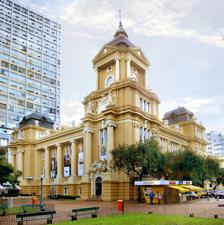
Building: Rio Grande do Sul Museum of Art
Country: Brazil
Year built: 1954
Art museum in Rio Grande do Sul, Brazil Main façade The Rio Grande do Sul Museum of Art (in Portuguese : Museu de Arte do Rio Grande do Sul Ado Malagoli - MARGS ) is an art museum in the State of Rio Grande do Sul . It is located in the centre of Porto Alegre . Its eclectic building, national heritage, is one of the most noteworthy historic buildings in Porto Alegre. Its design is usually attributed to Theodor Wiederspahn , a German-Brazilian architect , although important local historian and artist Fernando Corona ascribes it to Germano Gundlach. History The museum was formally created by the state government through Decree 5065 , in 1954, without any seat or collection. Soon afterwards the state Secretary of Culture, José Mariano de Freitas Beck, invited Ado Malagoli , a renowned painter born in São Paulo who had just arrived in Porto Alegre in order to teach at the Institute of Fine Arts, to lead the organization and establishment of the museum. Malagoli started gathering some paintings dispersed among the state institutions and, provided with funds, purchased other pieces in São Paulo, mainly of stars of Brazilian painting as well as of some European authors, and in Rio Grande do Sul, from local contemporary artists. The museum finally opened to the public in 1955, installed in the foyer of São Pedro Theatre , showing those first acquisitions, some 120 pieces. In the 1960s the museum moved to an apartment on Salgado Filho Street, and in 1978 to its current building, which was adapted to receive staff and collection. At this time the collection had expanded to comprise over one thousand works, most of them donated, since the state funds ceased to be granted after Malagoli resigned in 1959. In the 90's the building underwent major restoration and renewal of its equipment, becoming able to receive international exhibitions, like as tapestries from Musée d'Orsay , paintings from the Uffizi and Museu Nacional de Belas Artes , pieces of decorative art from the Petit Palais , and other important institutions. Collections The museum currently houses a collection of over 2,600 objects of nearly all kinds of visual arts. The collection's core is formed by art from Rio Grande do Sul, being specially important the paintings and works on paper . Major local artists in the collection are Iberê Camargo , Pedro Weingärtner , Vasco Prado , José Lutzenberger , Carlos Petrucci , Luiz Maristany de Trias , João Fahrion , Ado Malagoli , Glênio Bianchetti , Carlos Scliar and Libindo Ferrás . There is also a little but interesting collection of Brazilian art , with pieces by Cândido Portinari , Emiliano di Cavalcanti , Lasar Segall , Arthur Timótheo da Costa , Antônio Parreiras and others, and some nice paintings from European masters of the end of the 19th century. Eliseu Visconti : Dorso de mulher (1895) Pedro Weingärtner : Tempora mutantur (1898) Henry-Jules-Jean Geoffroy : The nursery (1899) Arthur Timótheo da Costa : Lady in white (1906) Ado Malagoli : The black cat (1954) Britto Velho : Painting # 2 (1977) Vasco Prado : Model resting , bronze (1988) References